Dennis Johnson

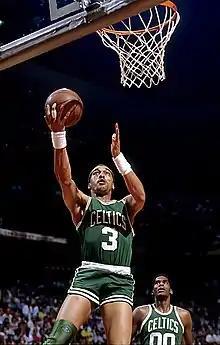
Johnson during his tenure with the Celtics

Dennis Wayne Johnson (September 18, 1954 – February 22, 2007), nicknamed "DJ", was an American professional basketball player for the National Basketball Association's (NBA) Seattle SuperSonics, Phoenix Suns, and Boston Celtics. He was a coach of the Los Angeles Clippers and an alumnus of Dominguez High School, Los Angeles Harbor College and Pepperdine University.